Surveillance, Reconnaissance, Intelligence Group

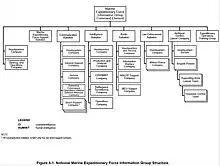
MEF Information Group (MIG)

Organizational information on the MIG's and their subordinate units is available in MCRP 1-10.1, “Organization of the United States Marine Corps,” (As Amended Through 23 July 2020). A new Marine Corps Reference Publication (MCRP 3-30.8) covering “Marine Expeditionary Force Information Group Operations” was published in November 2024.